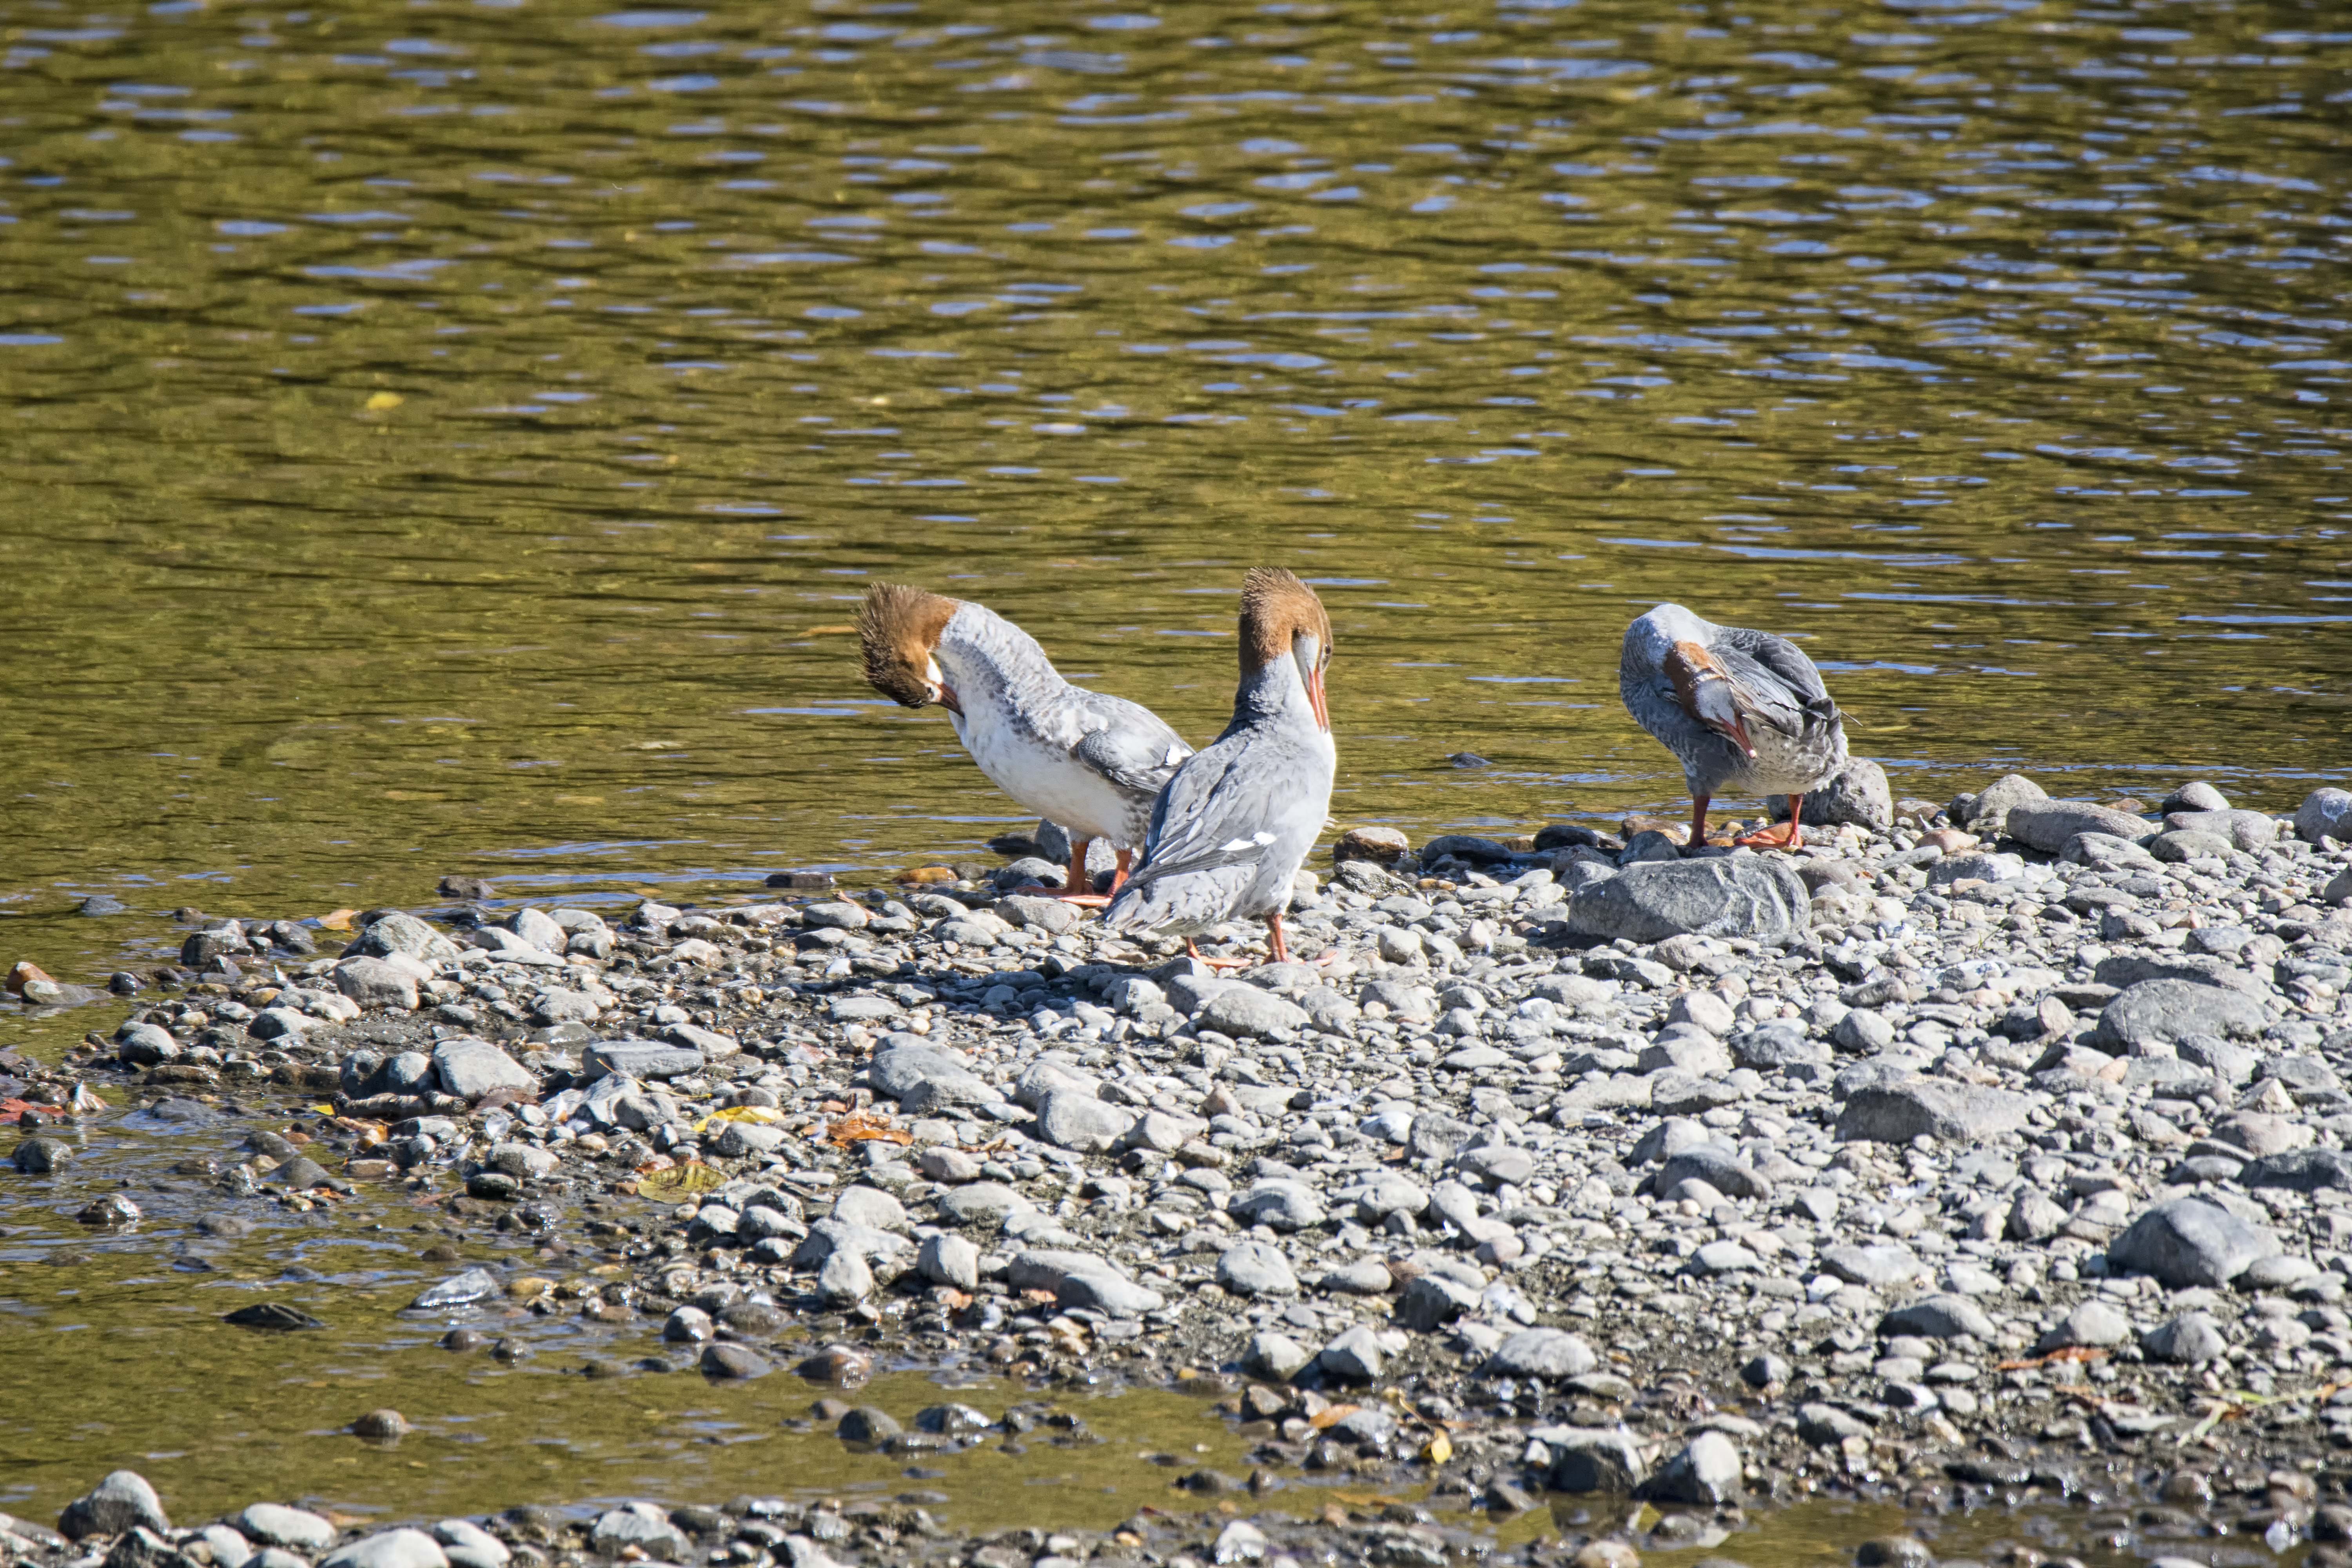
bird, seabird, wildlife, fauna, grand, canada, vertebrate, common, quebec, merganser, sherbrooke, oiseau, harle